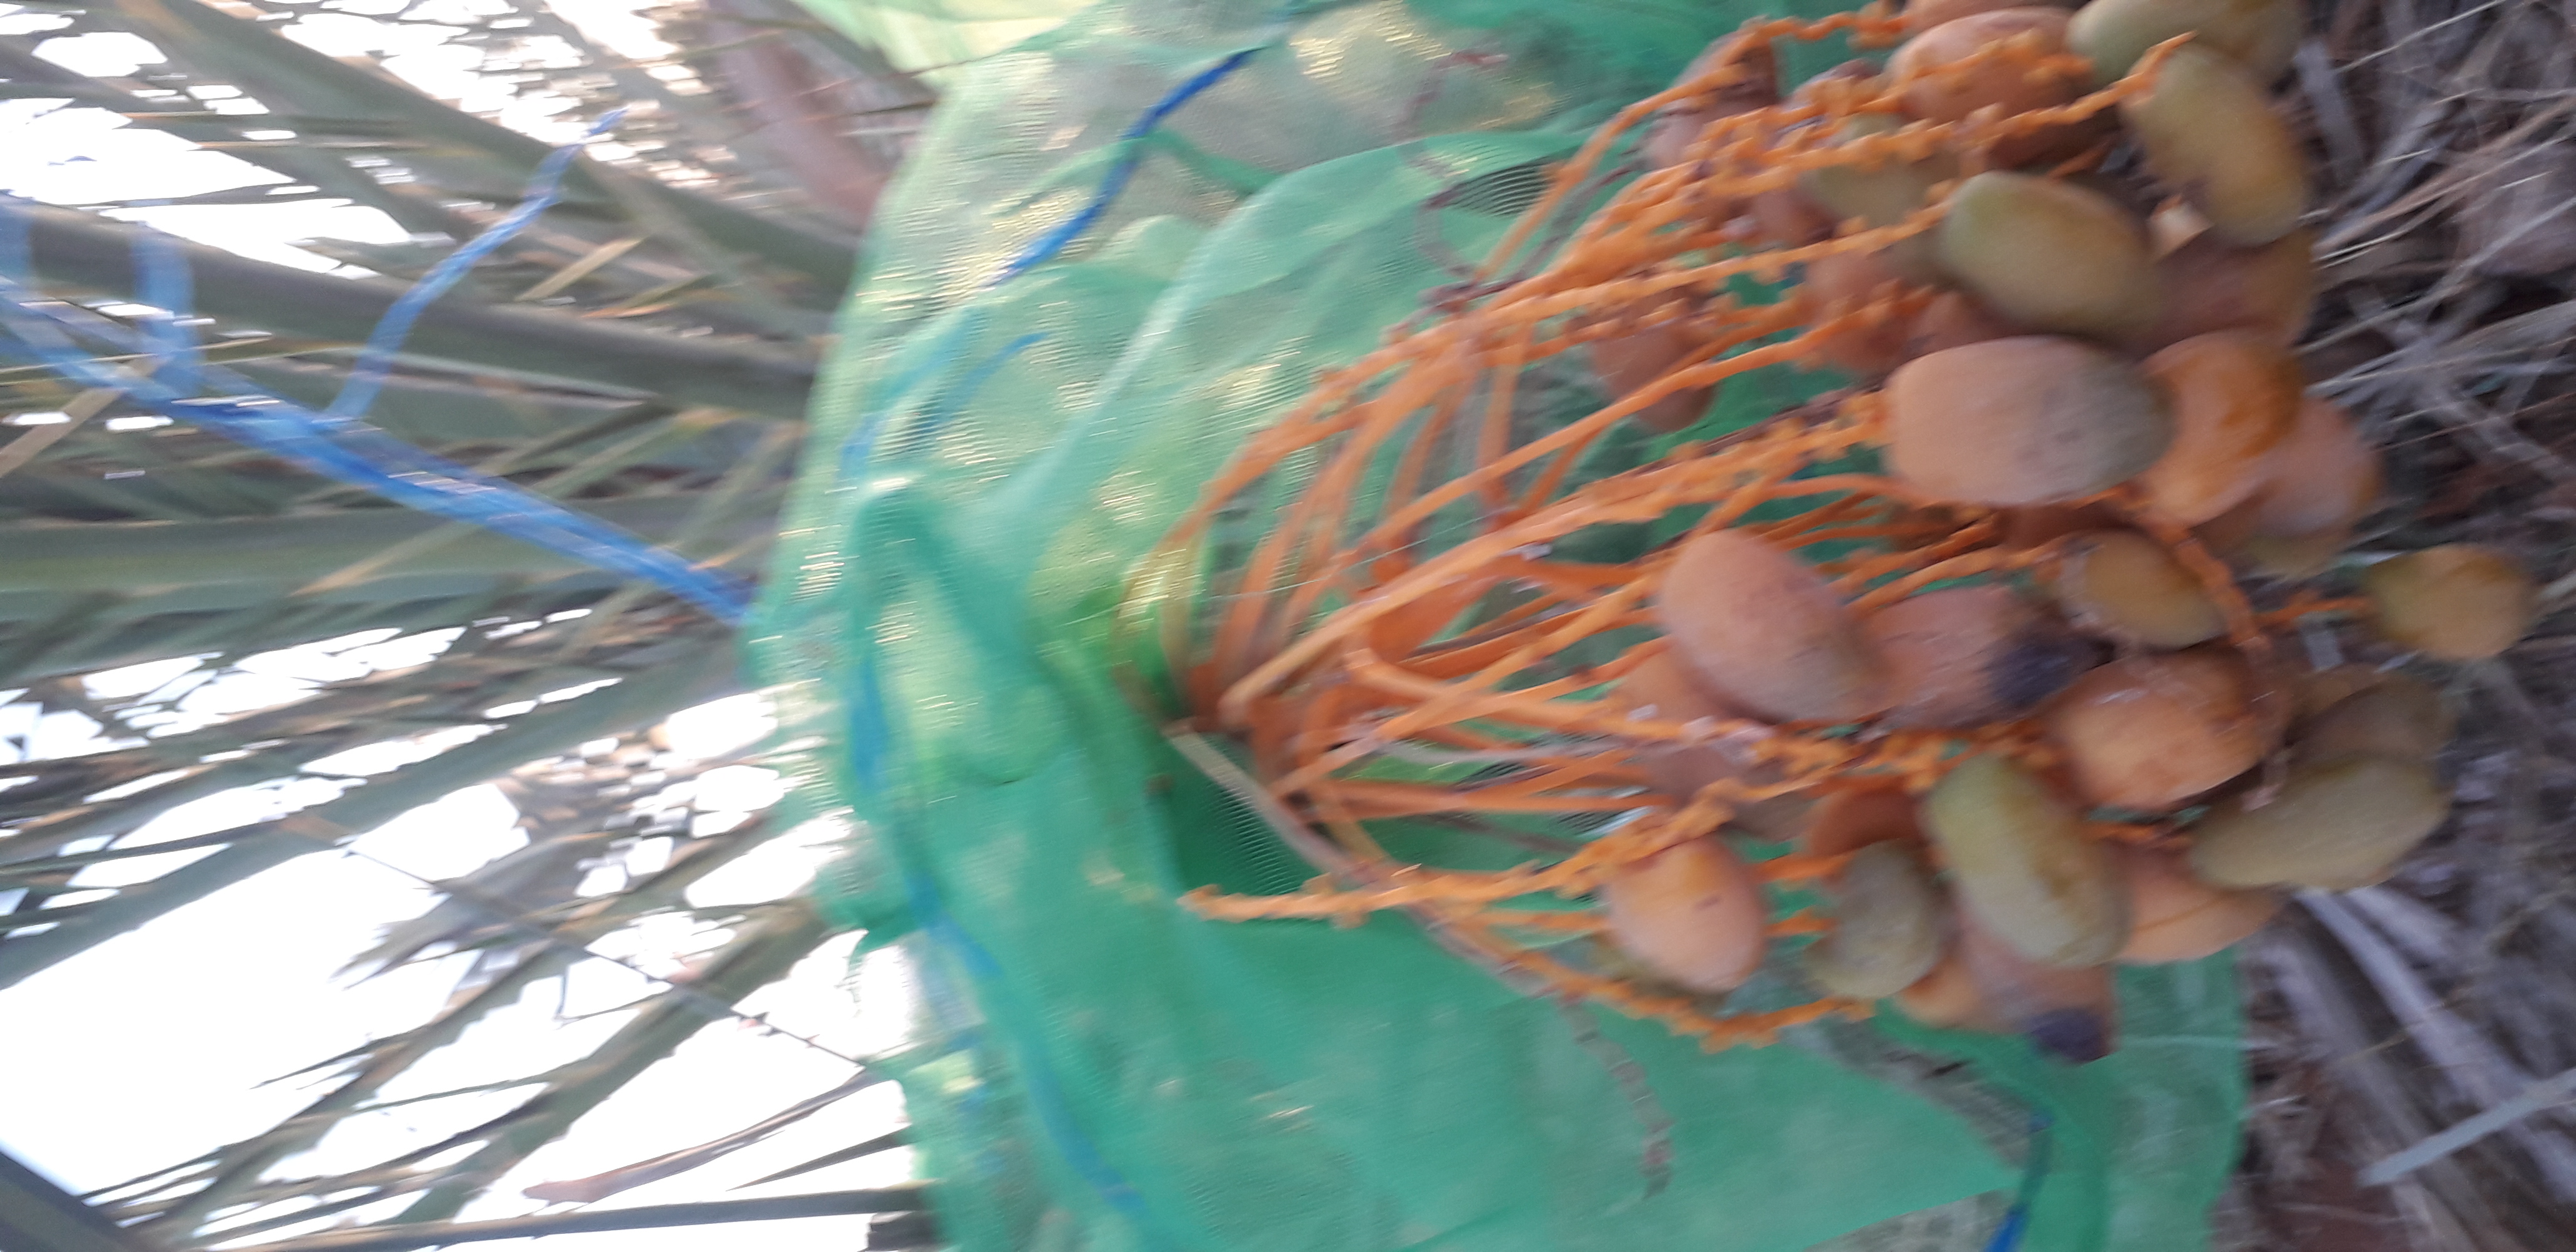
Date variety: Boumajhoul